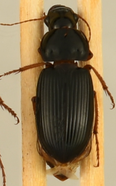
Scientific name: Harpalus pensylvanicus
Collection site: Sterling Site (STER), plot STER_006